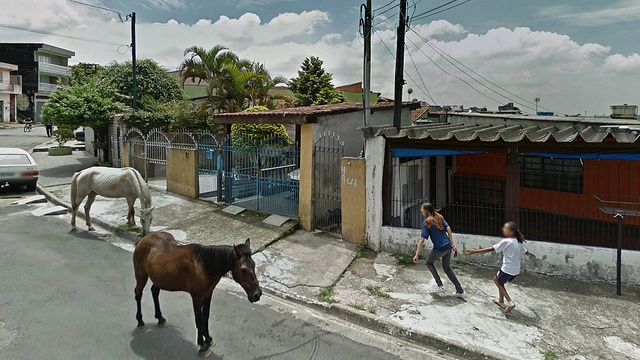
two horses standing int he road while two people look at them
A couple of horses on a street as well as two men.
Two horses on a road next to children.
two horses walking along a street next to a sidewalk.
This is a picture of two horses in the street and two girls running towards them.